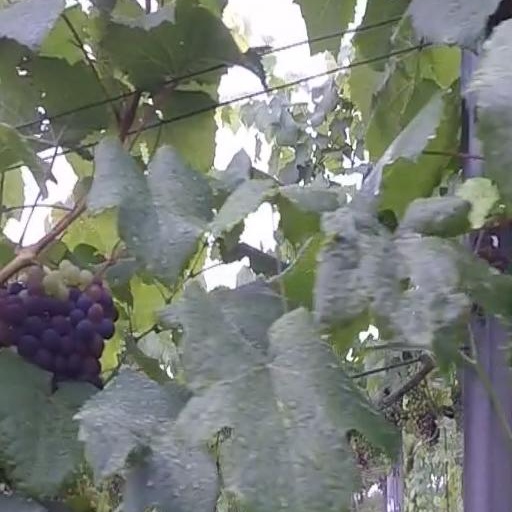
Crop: grape